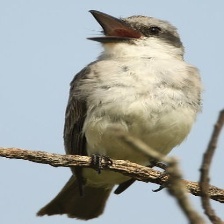
Species: GRAY KINGBIRD
Scientific name: TYRANNUS DOMINICENSIS